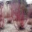
Label: willow_tree